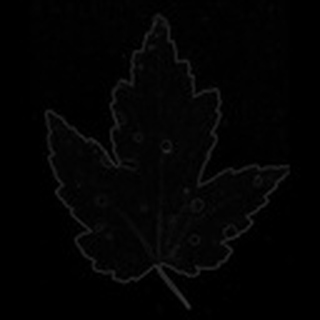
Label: cotton_target_spot